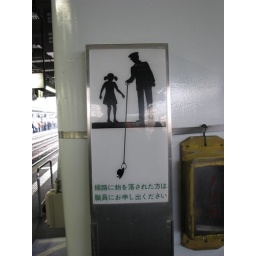
Very cute warning sign in Matsumoto.